Boxer Rebellion

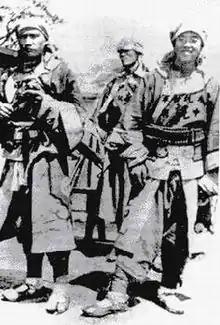
Chinese Muslim troops from Gansu, known as the Gansu Braves

In January 1900, with a majority of conservatives in the imperial court, Cixi changed her position on the Boxers and issued edicts in their defence, causing protests from foreign powers. Cixi urged provincial authorities to support the Boxers, although few did so. In the spring of 1900, the Boxer movement spread rapidly north from Shandong into the countryside near Beijing. Boxers burned Christian churches, killed Chinese Christians and intimidated Chinese officials who stood in their way. American Minister Edwin H. Conger cabled Washington, "the whole country is swarming with hungry, discontented, hopeless idlers".